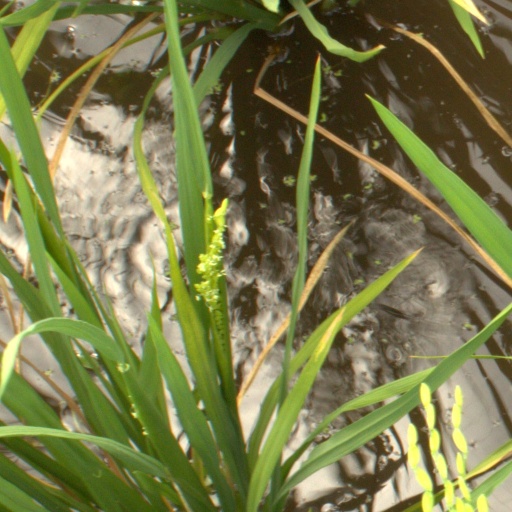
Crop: rice